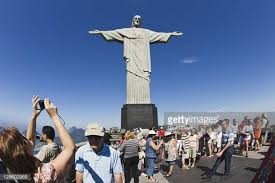
Landmark: Christ the Reedemer